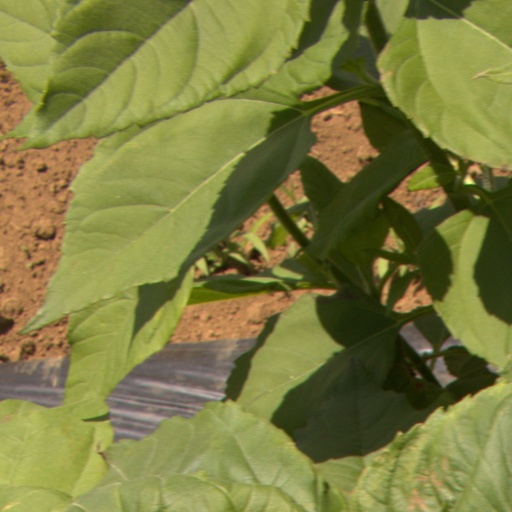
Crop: Jerusalem artichoke